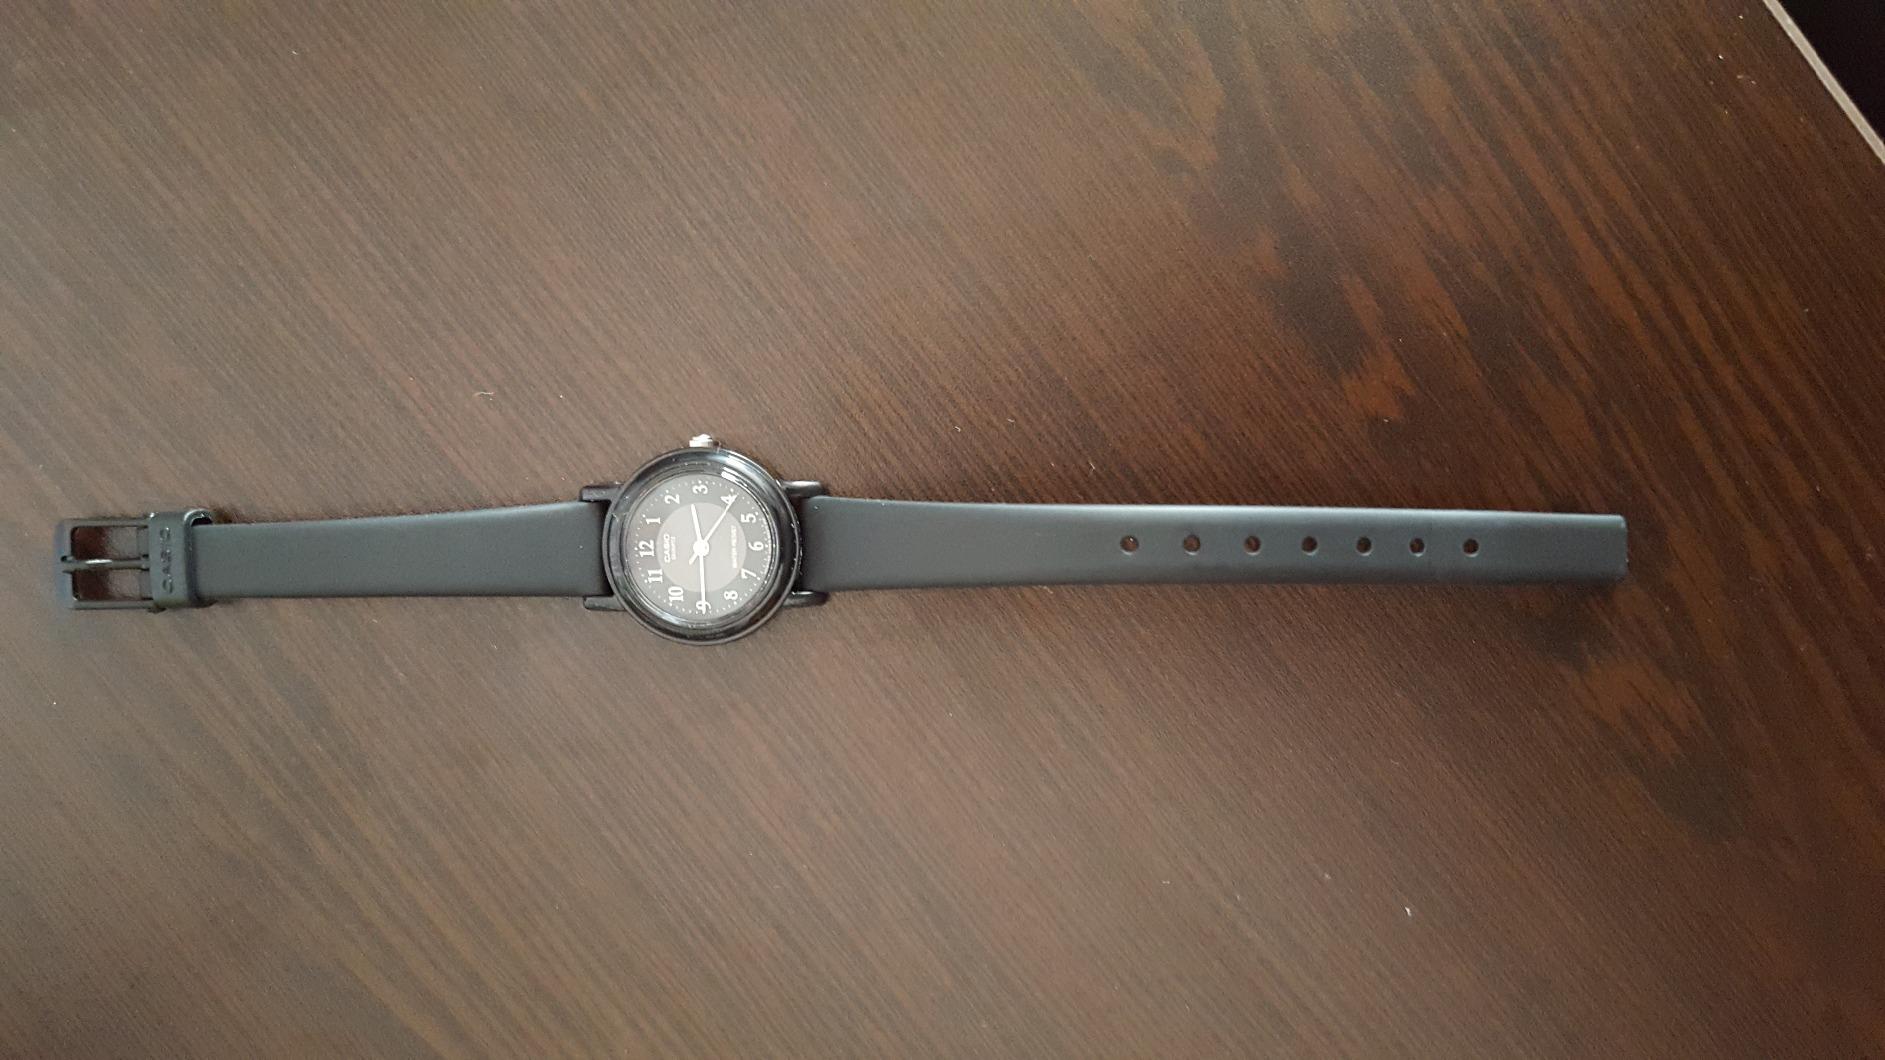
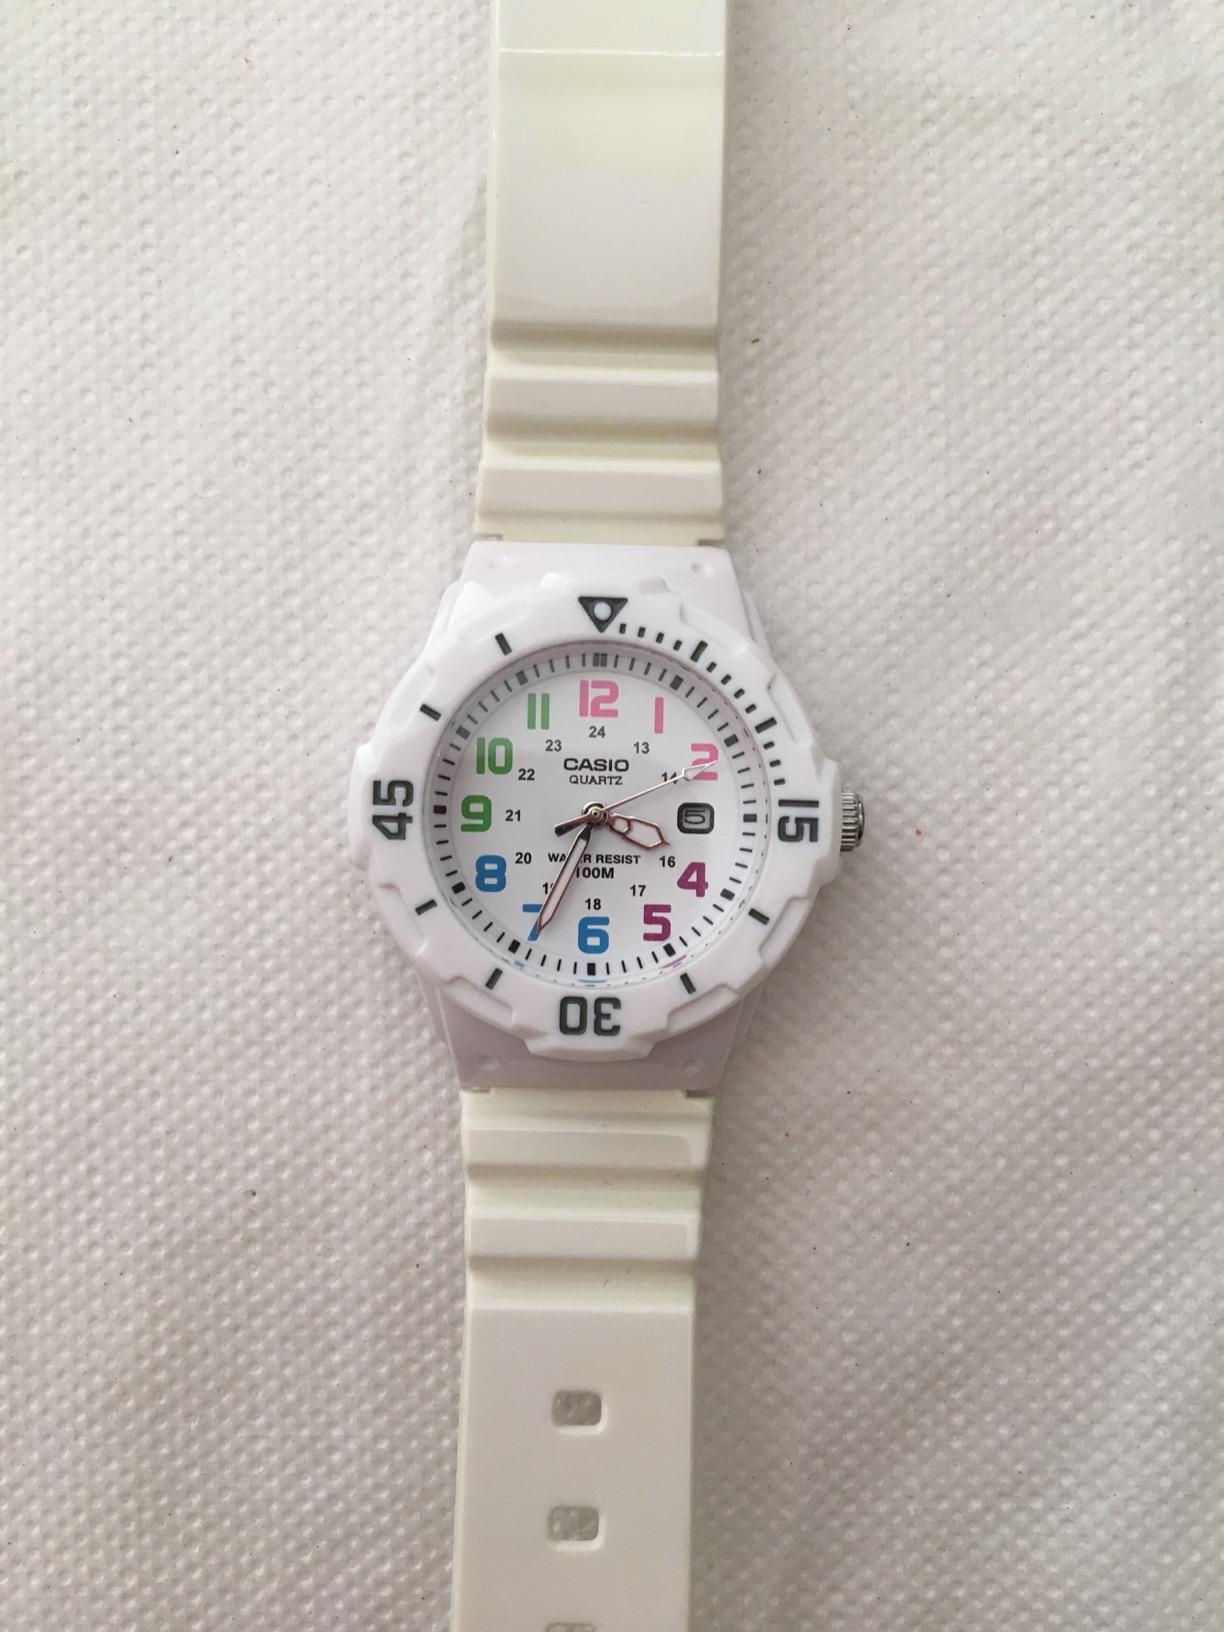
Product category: accessories_watch
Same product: no